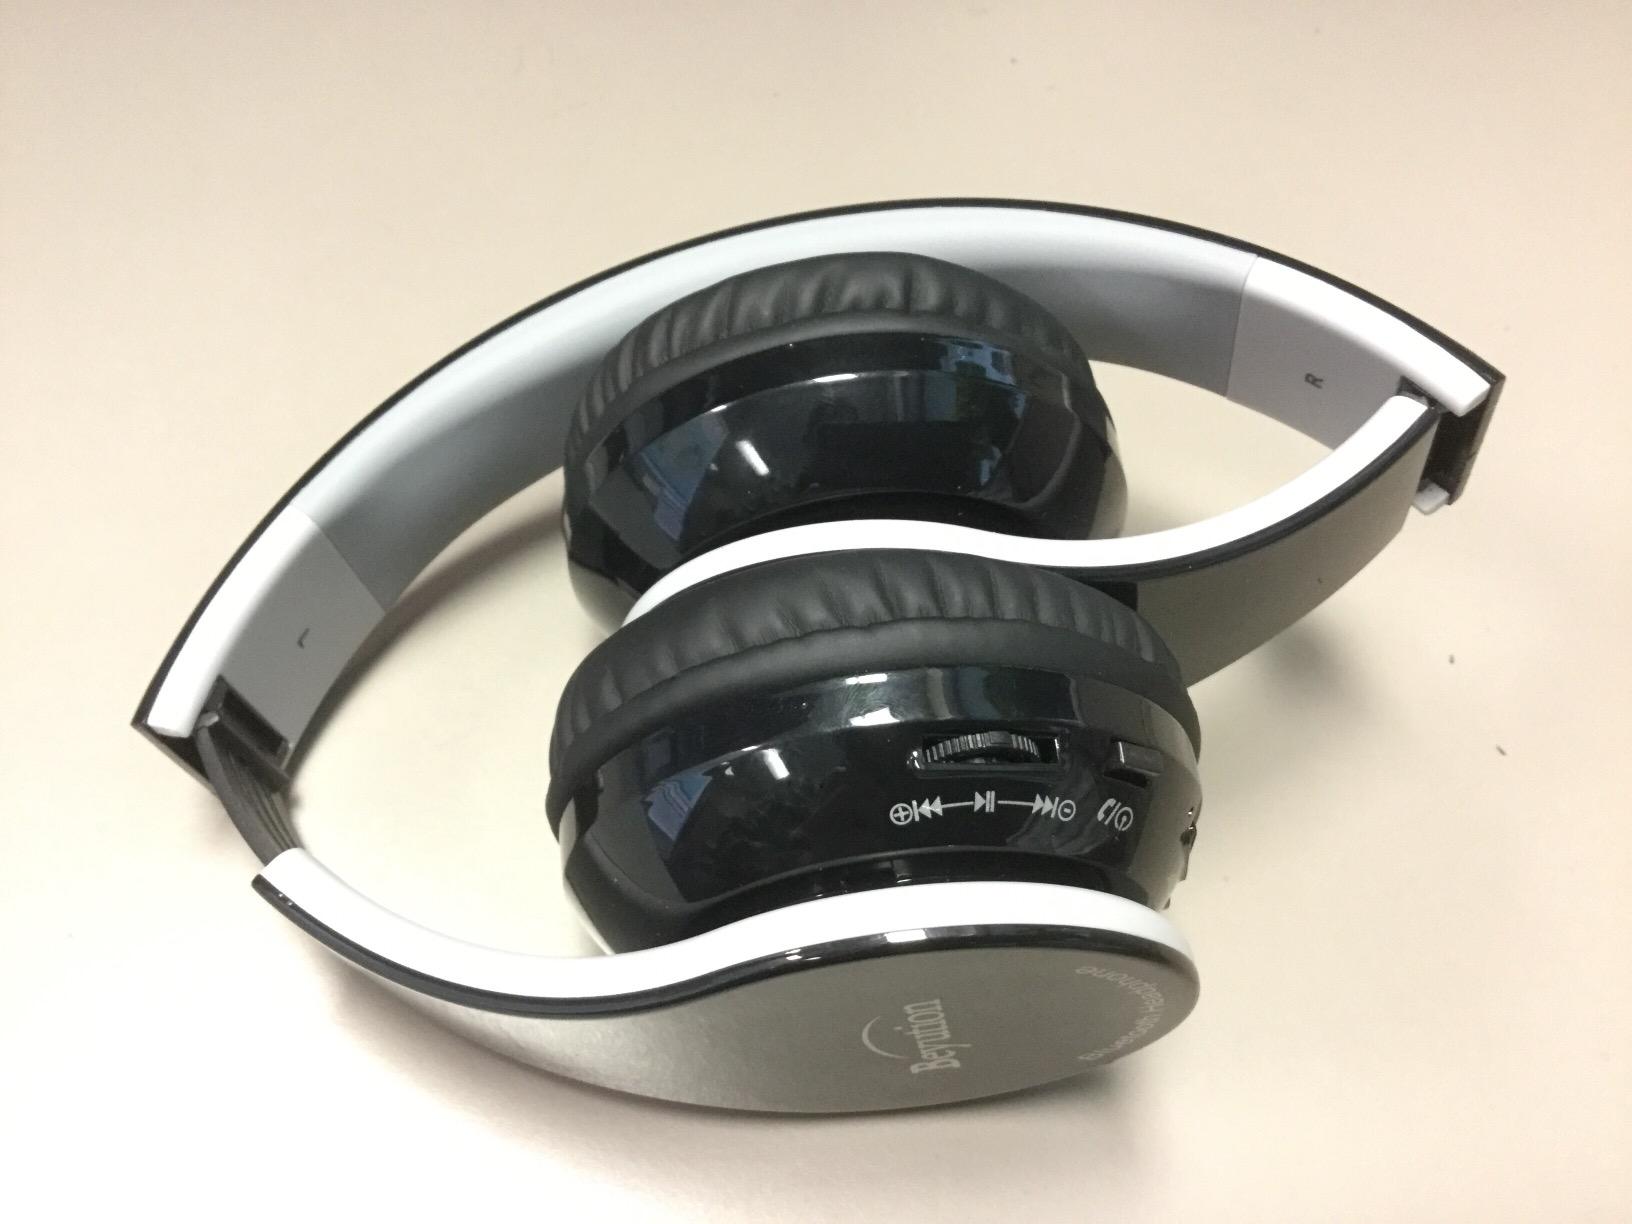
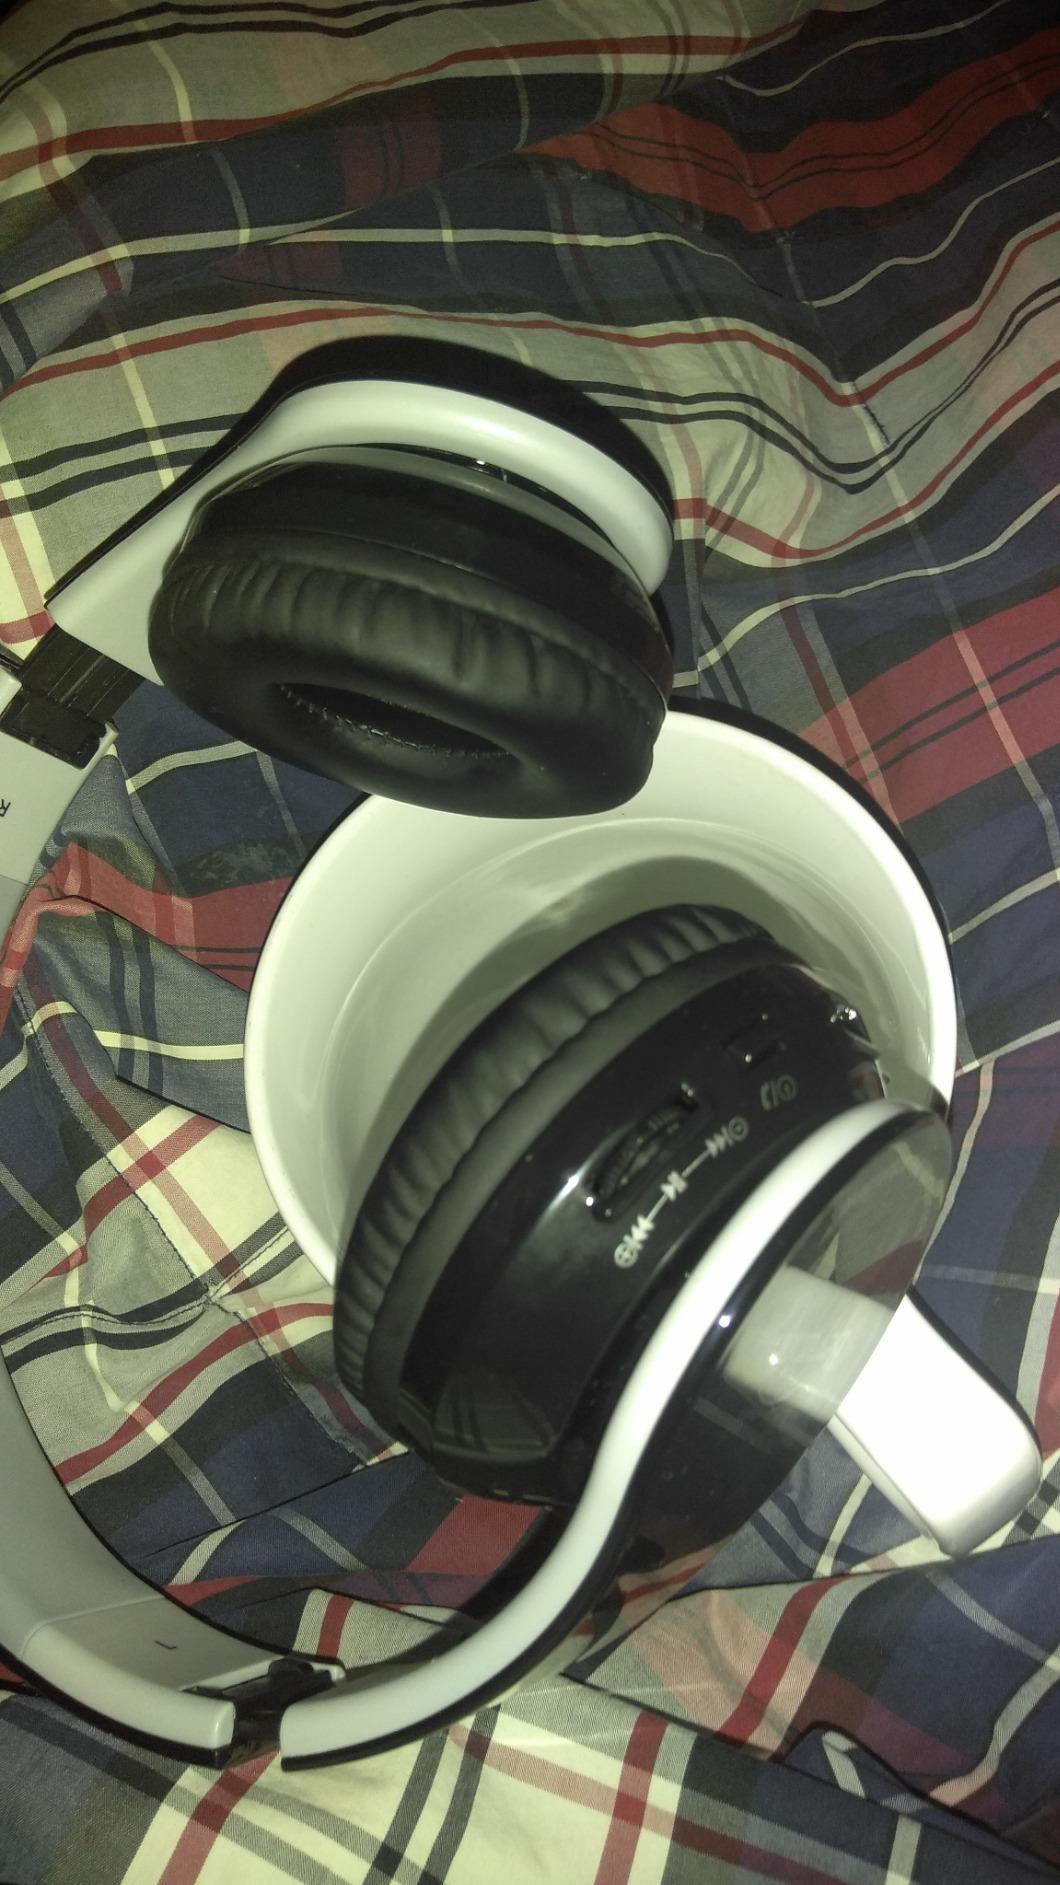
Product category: headphones
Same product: yes